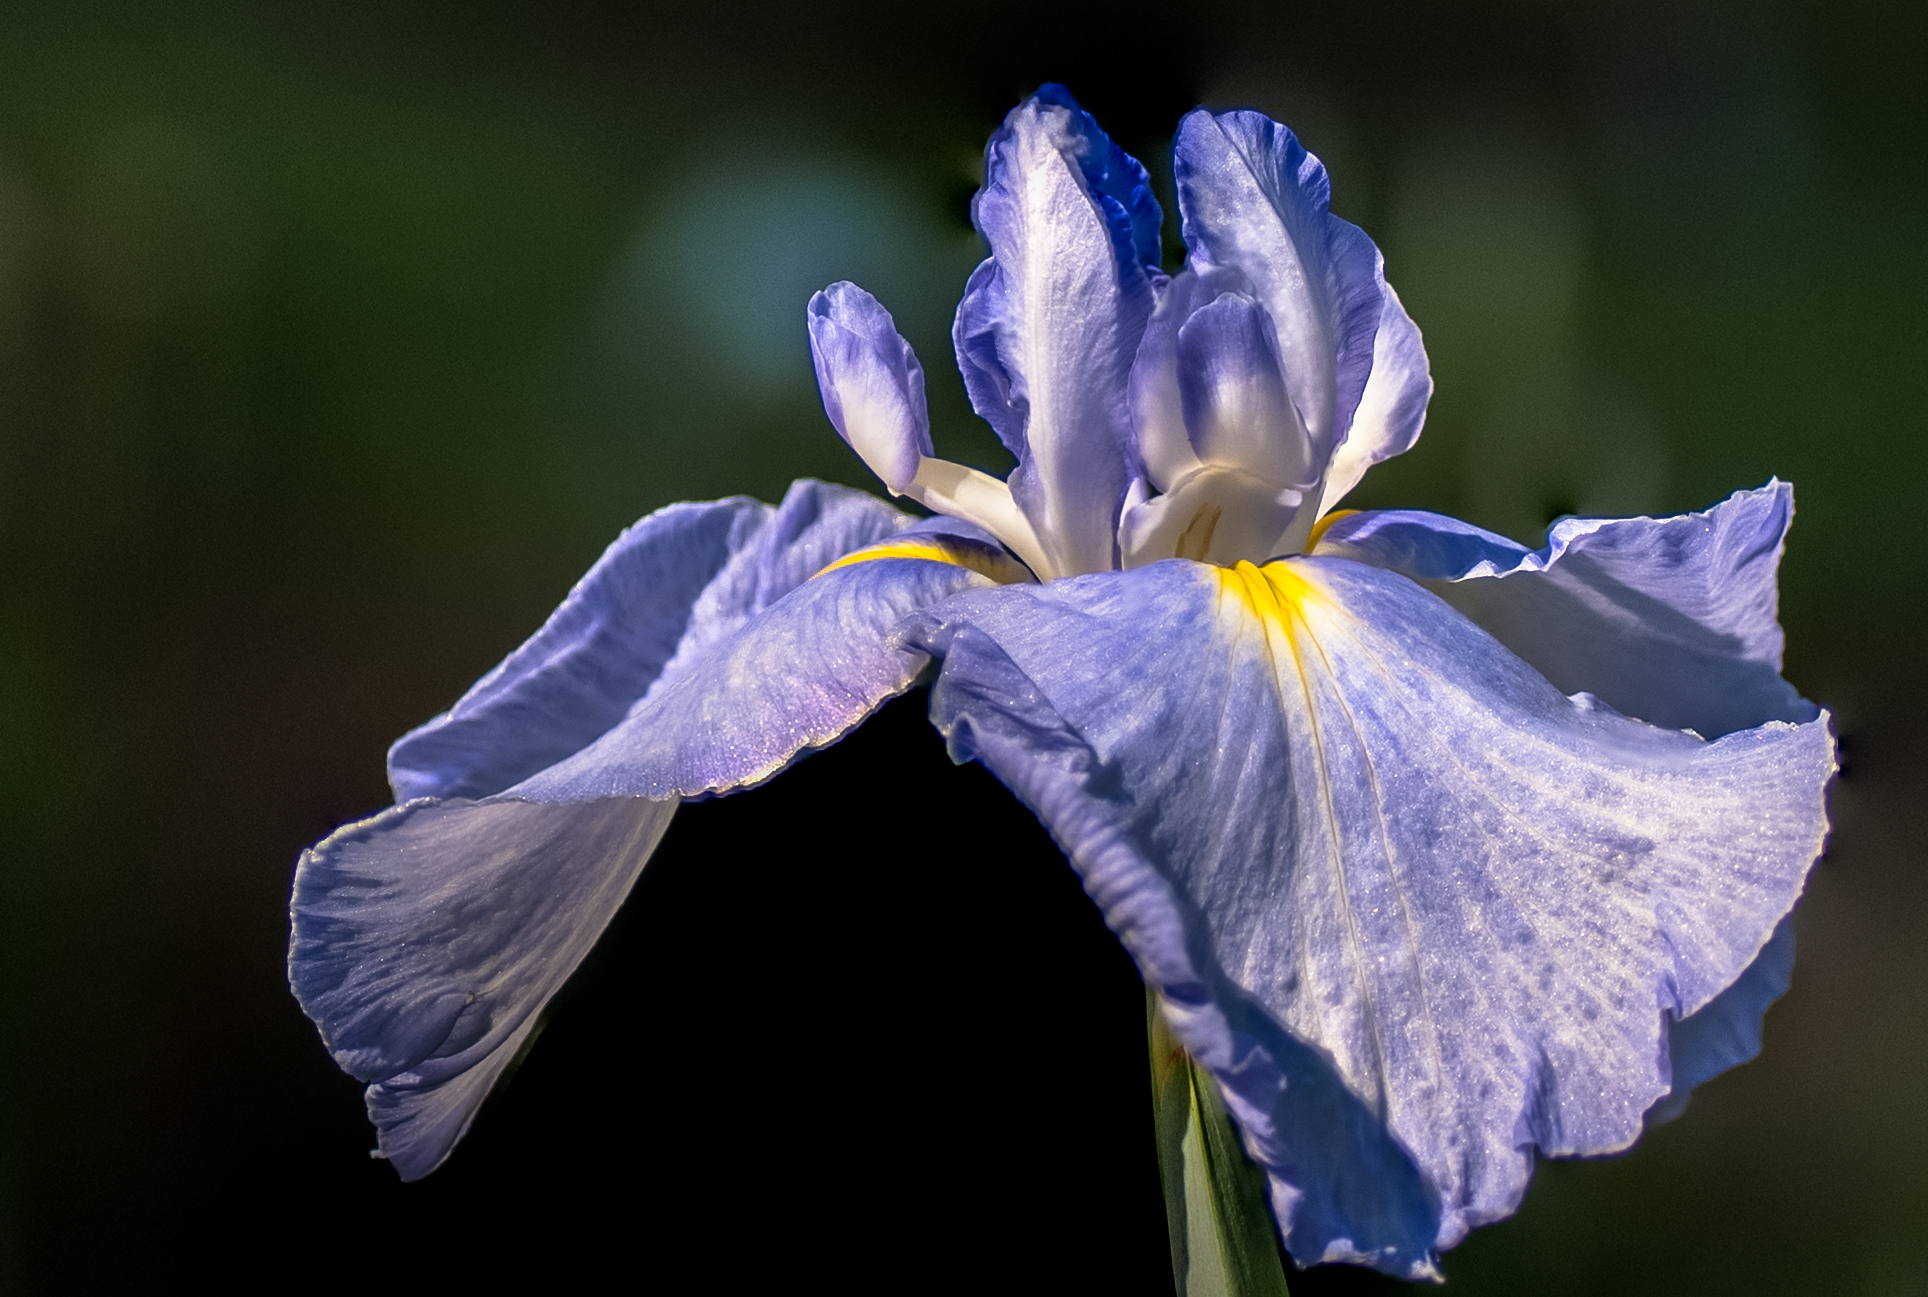
blossom, plant, flower, petal, blue, japan, flora, wildflower, tokyo, iris, eye, organ, 272e, yakushiikepark, dslra200, tamron90mmf28, macro photography, flowering plant, land plant, iris family